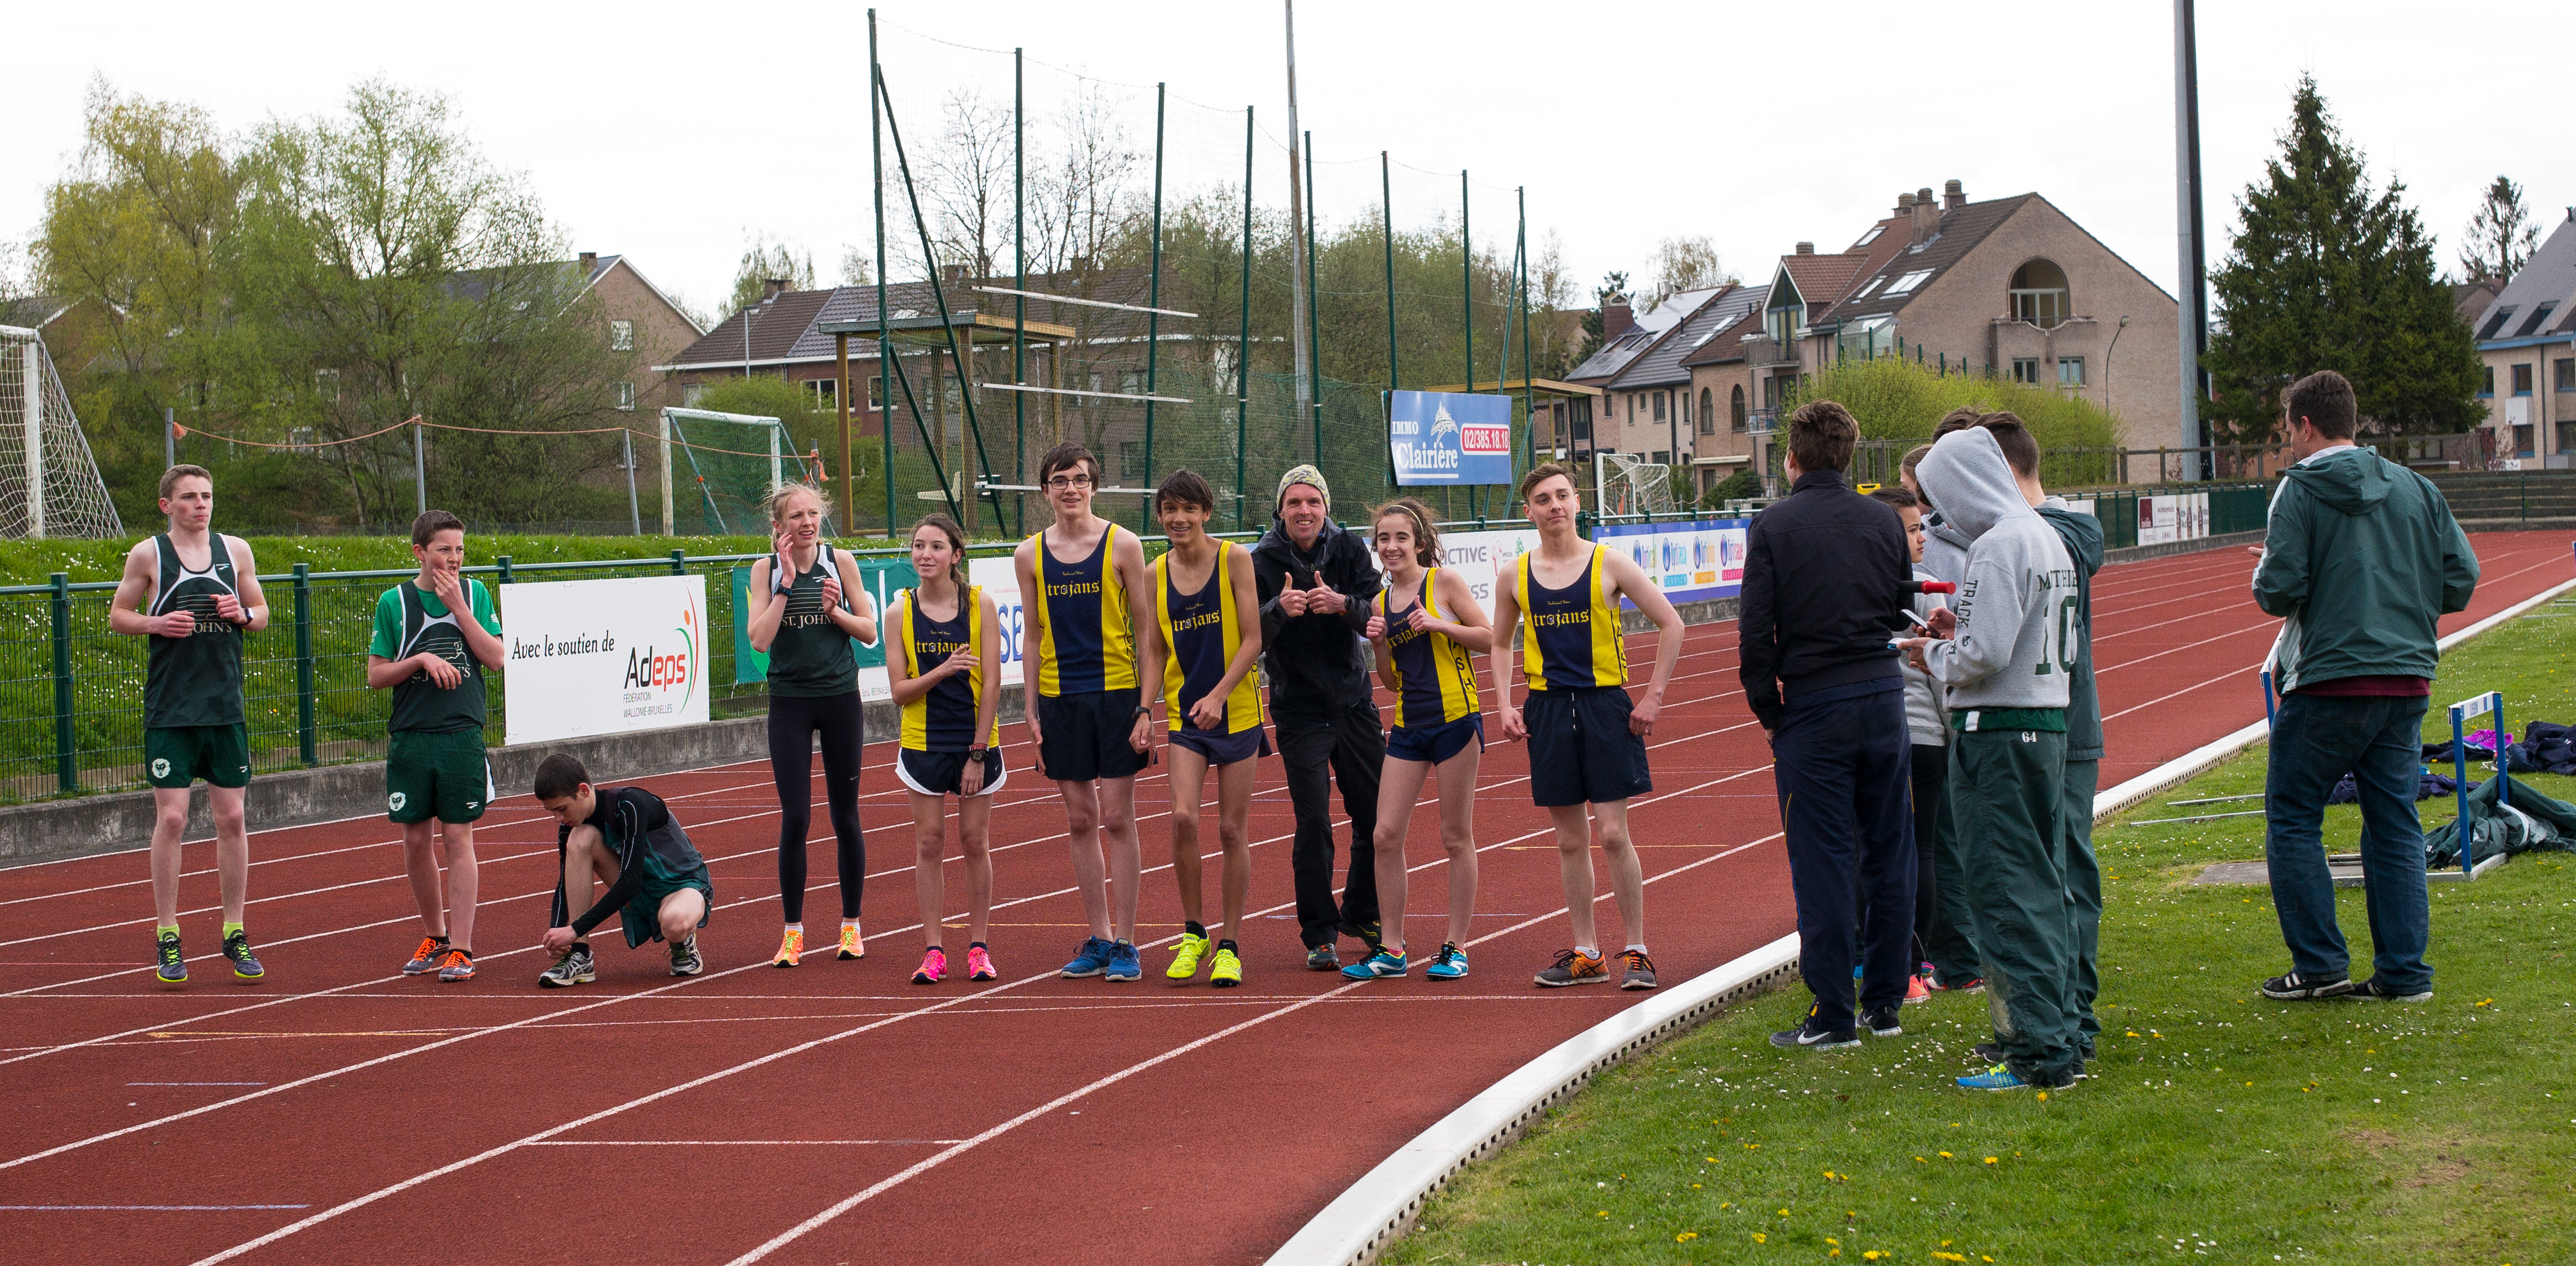
track, sport, field, running, run, spring, high, runner, ash, belgium, 2016, race, competition, hague, international, girls, brussels, m, american, team, sports, boys, 50, school, st, runners, johns, endurance, leica, 240, summilux, athlete, athletics, athletes, meet, waterloo, sprint, physical exercise, human action, endurance sports, duathlon, track and field athletics